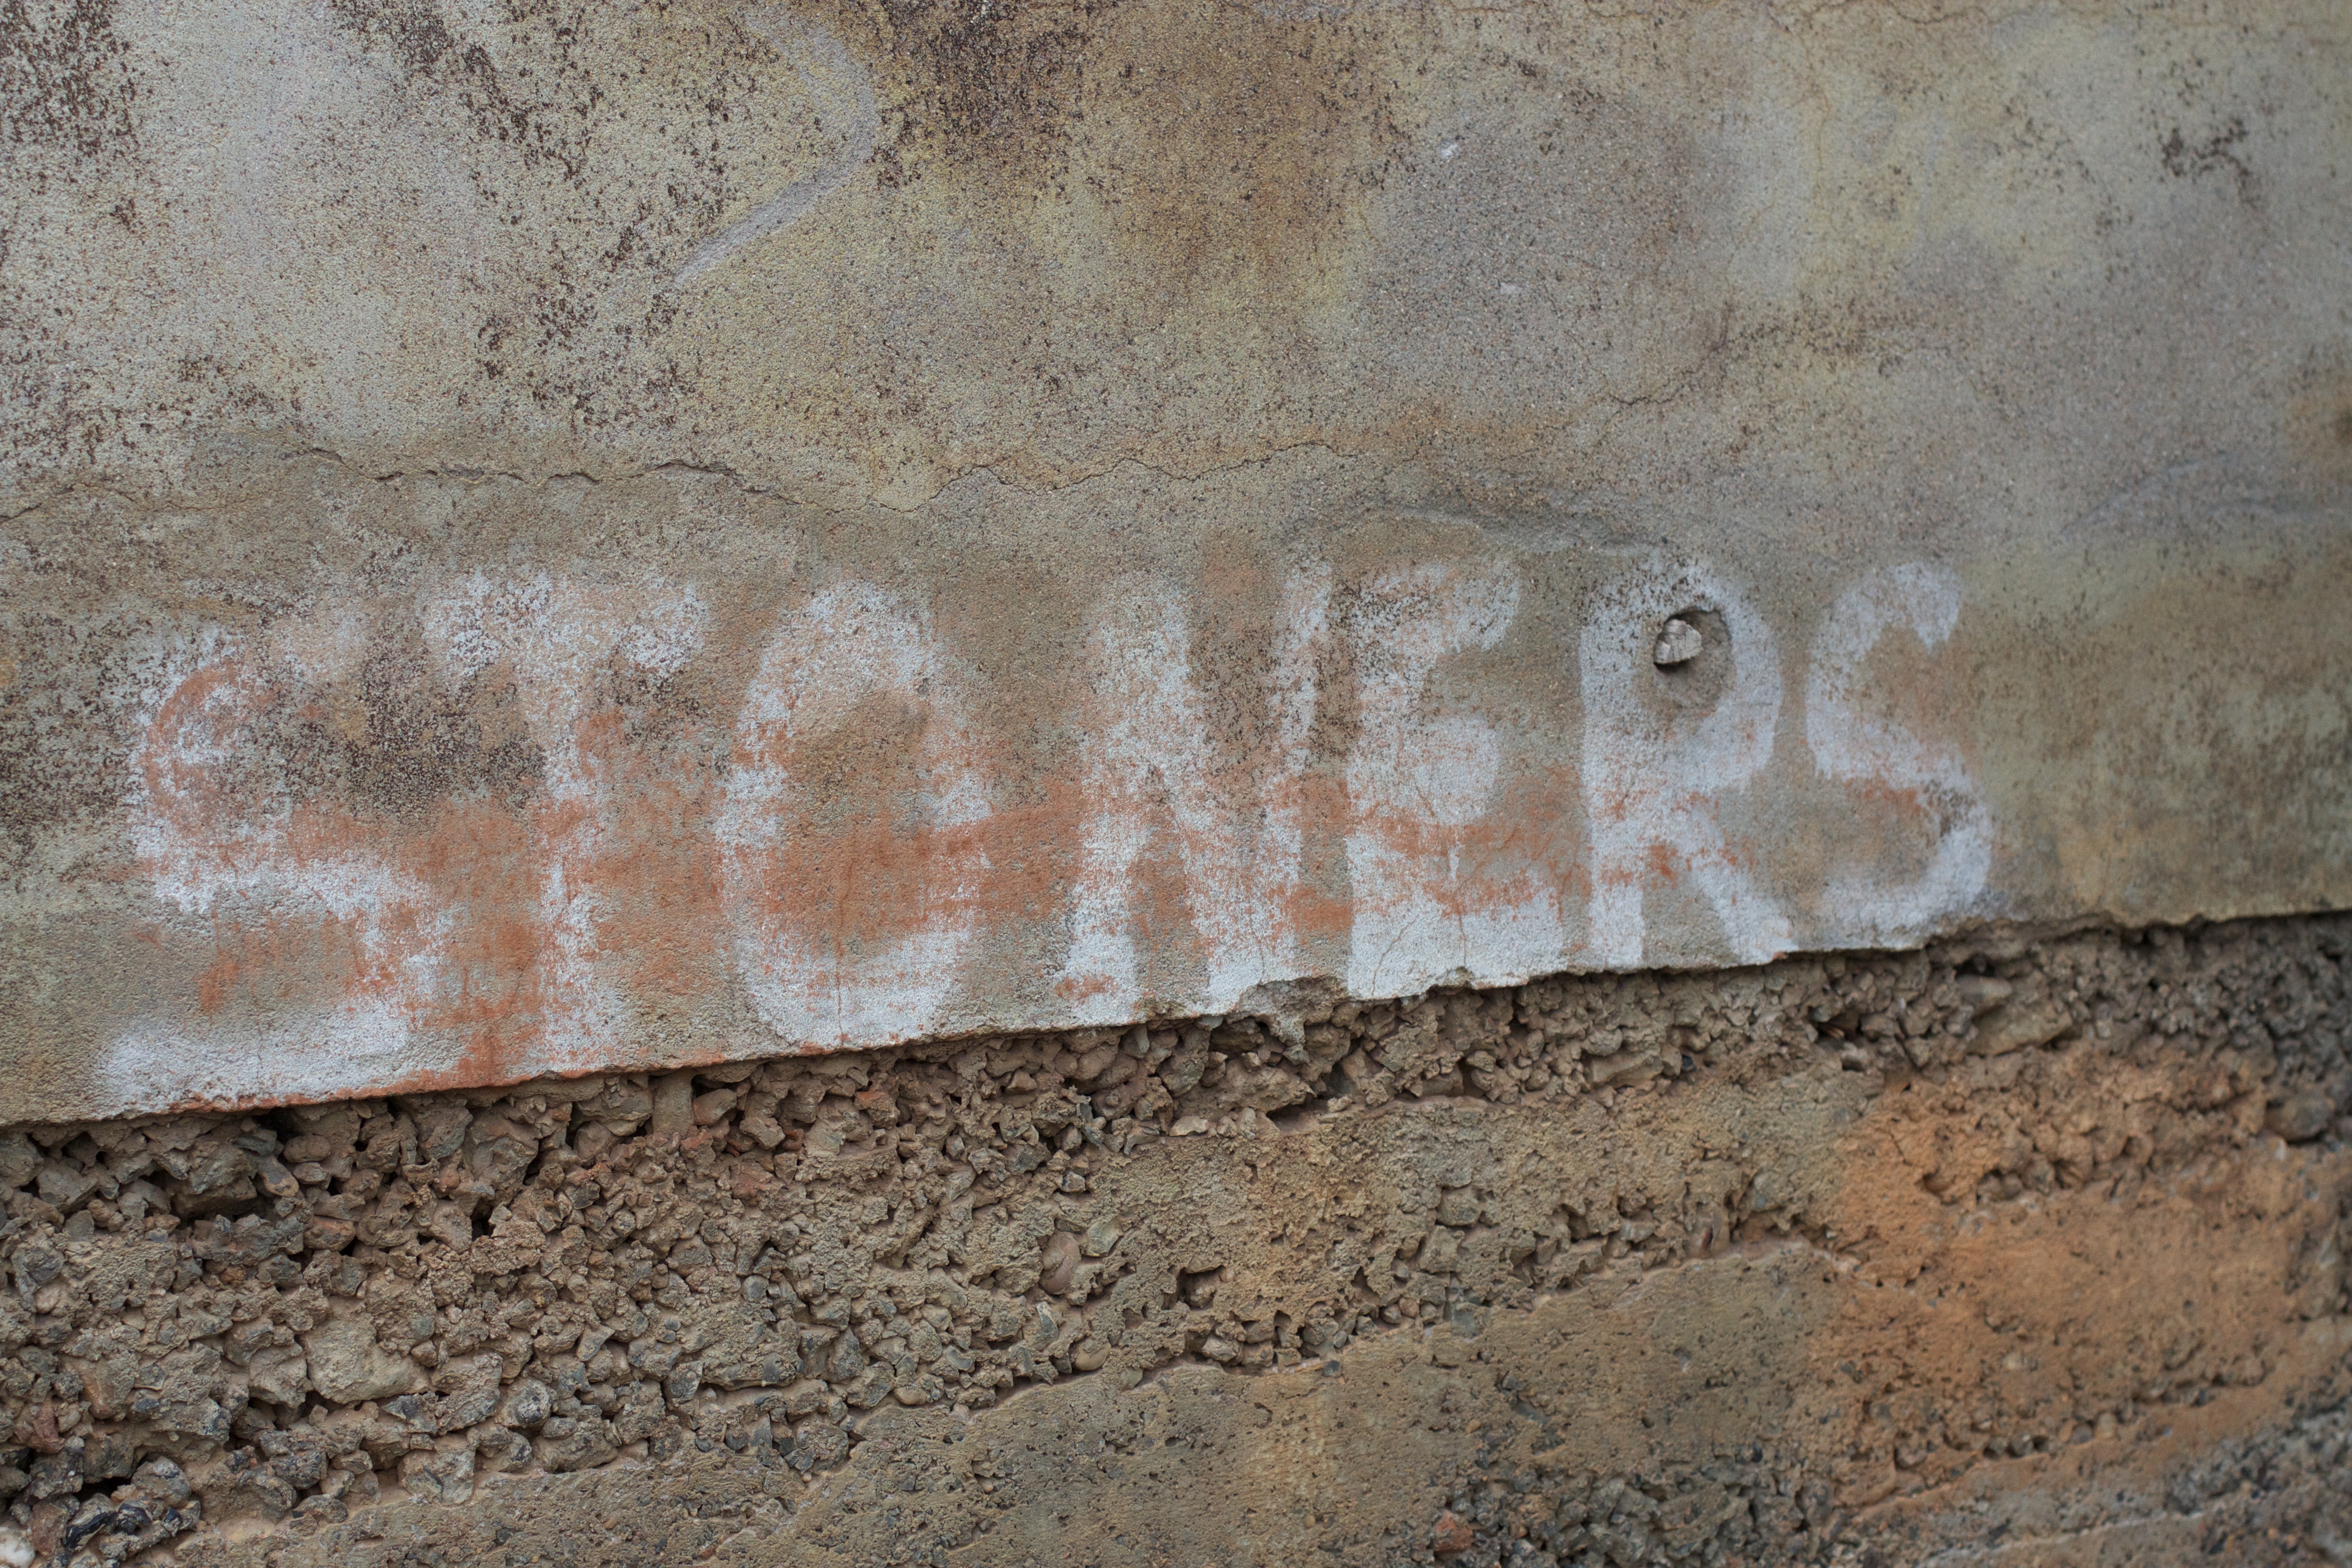
wood, texture, floor, wall, brick, material, plaster, flooring, ancient history